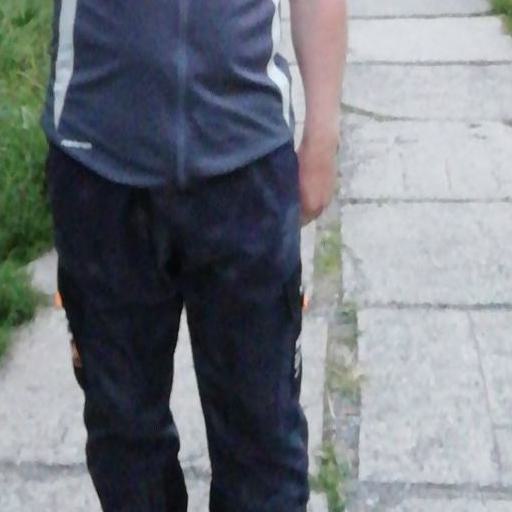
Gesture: no_gesture